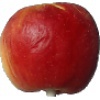
Label: red_yellow_apple